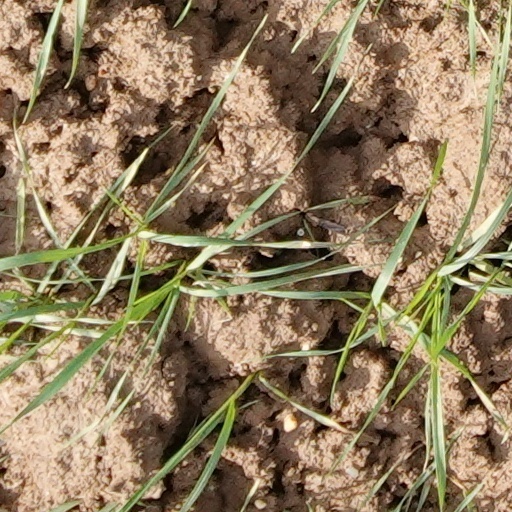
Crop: wheat